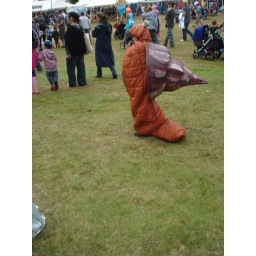
my favourite fancy dress! The snail in a sleeping bag - poor child!